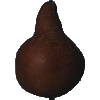
Label: pear_kaiser